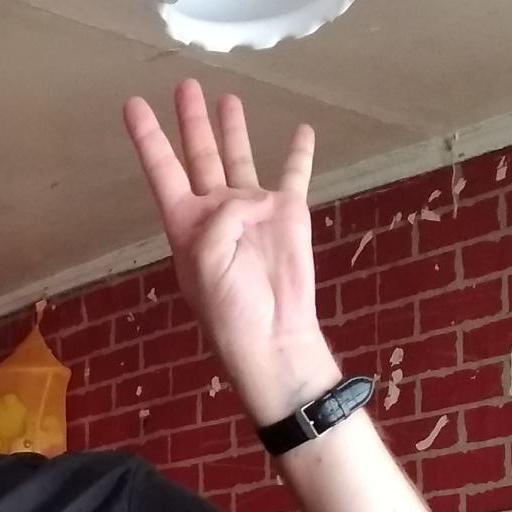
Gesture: four